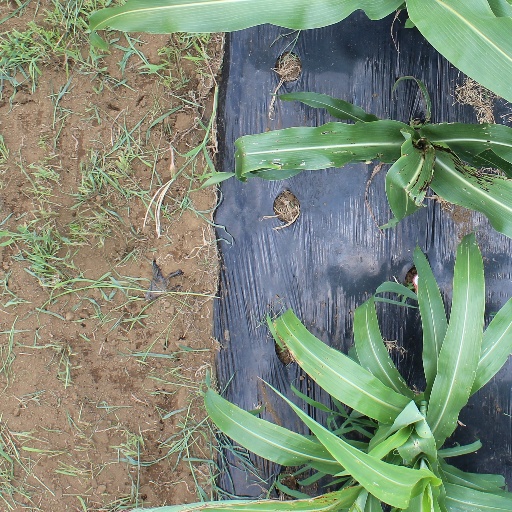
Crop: sorghum